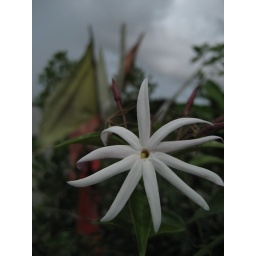
Flower at Temple on the Sea in Trinidad. Pure white flower in foreground against stormy background with Hindu prayer flags.